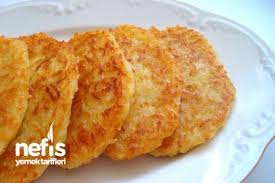
Yemek: mucver